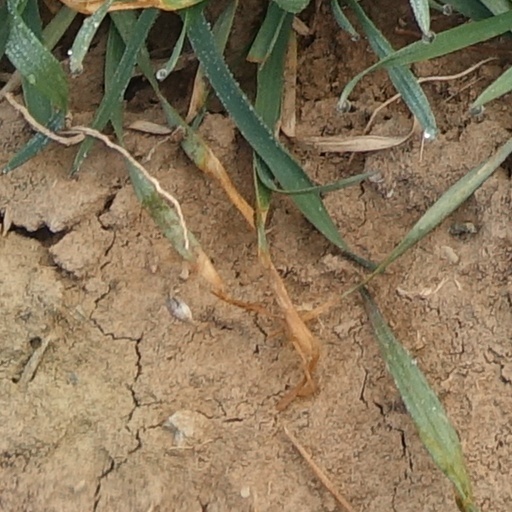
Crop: wheat